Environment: real
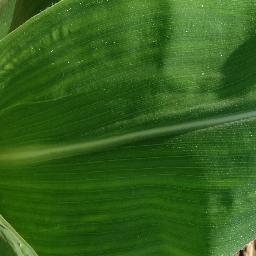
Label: healthy